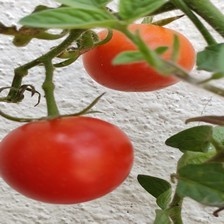
Label: tomato